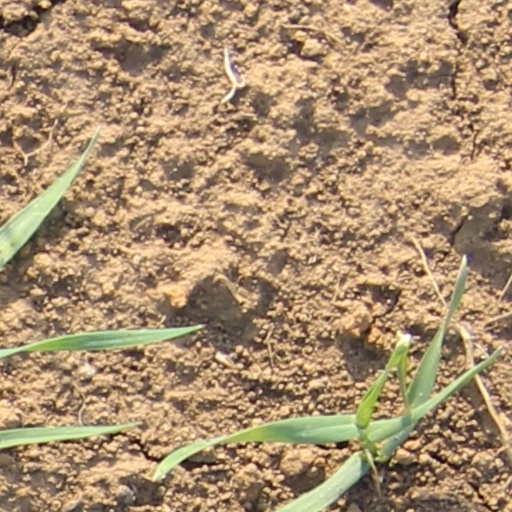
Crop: wheat